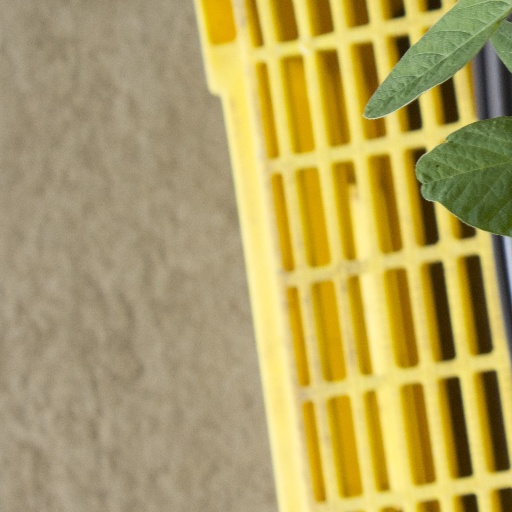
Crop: soybean